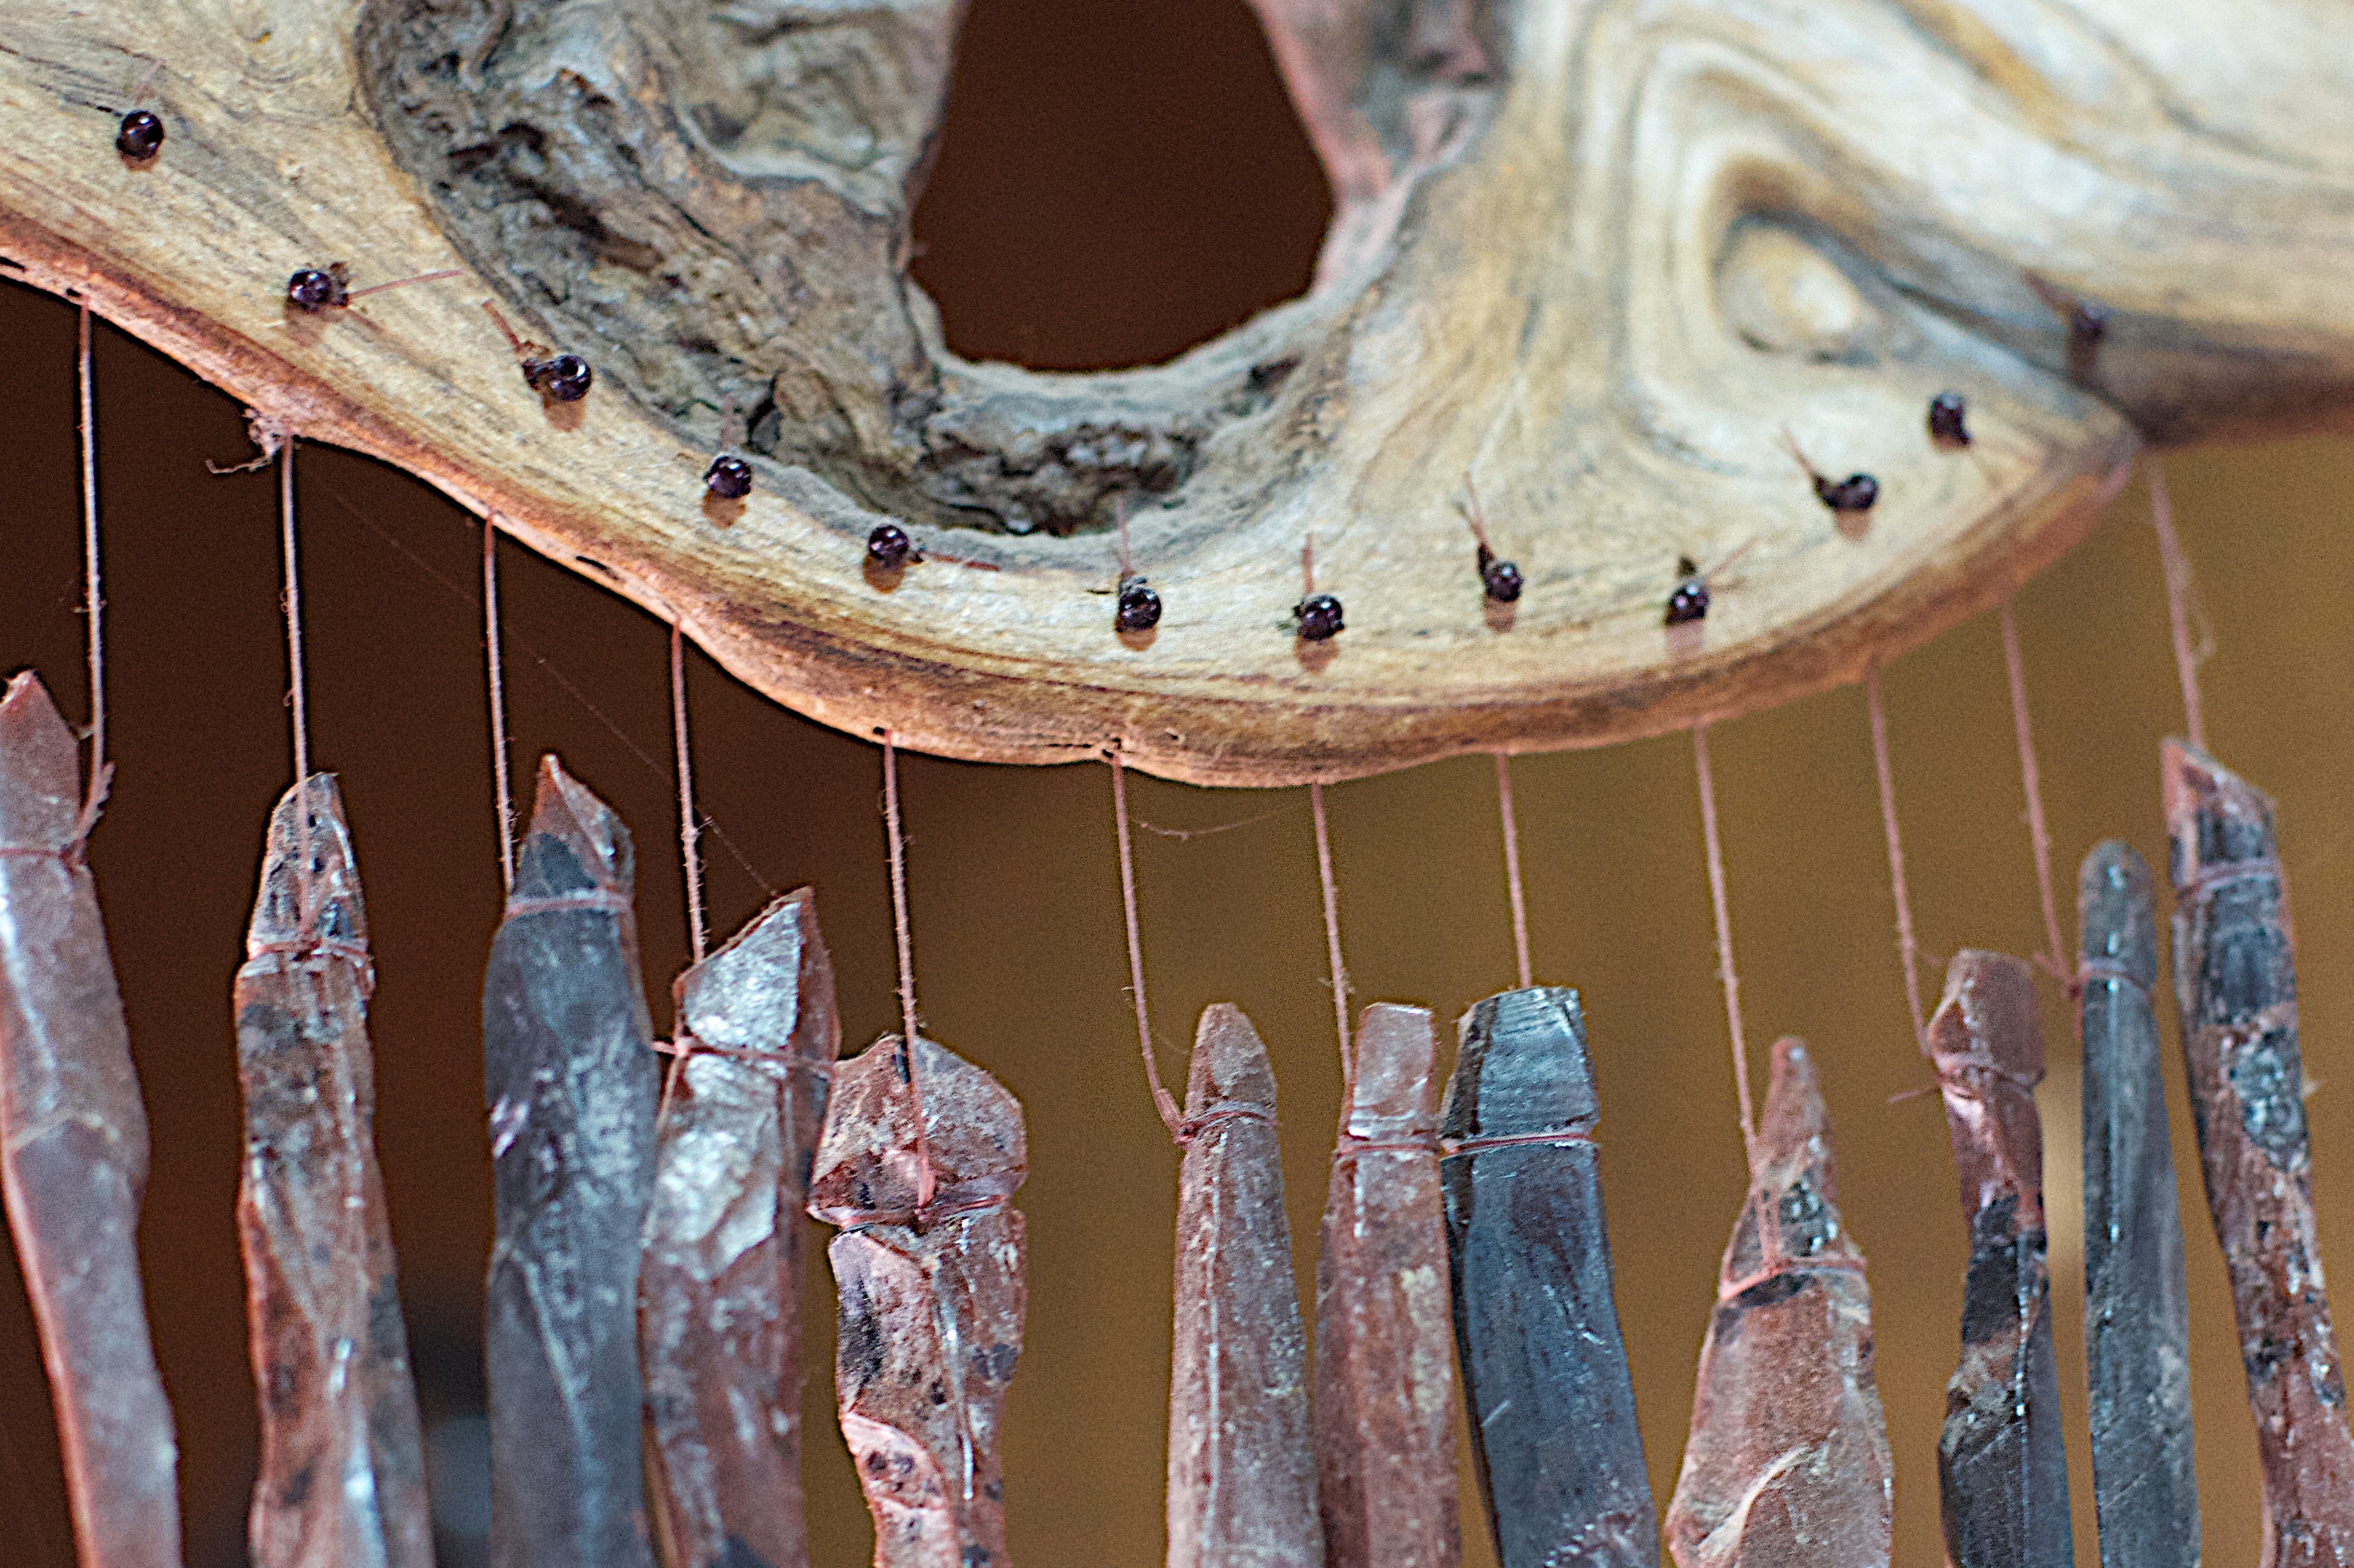
wood, formation, interior design, art, cool image, temple, carving